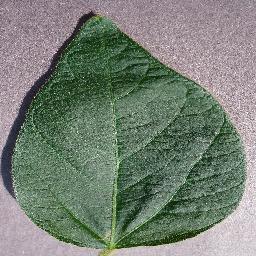
Label: Soybean___healthy